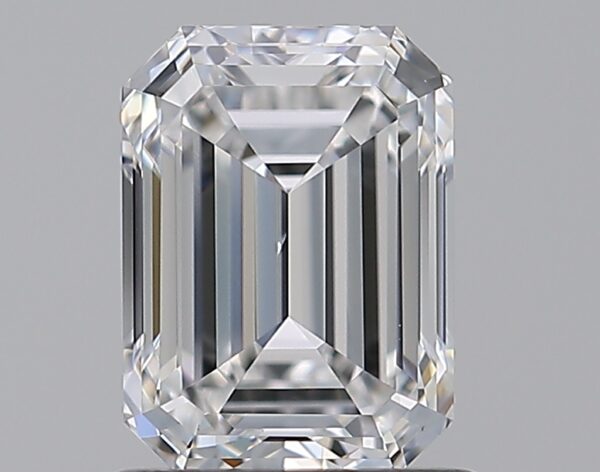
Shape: emerald
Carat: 1.2
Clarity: VS1
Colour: E
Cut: EX
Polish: EX
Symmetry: EX
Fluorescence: N
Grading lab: GIA
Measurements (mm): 6.9 x 5.07 x 3.49